Jonathan Thorn

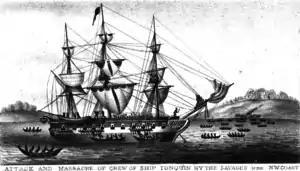
The Tonquin

In 1810, Thorn was granted a two-year furlough to command the Pacific Fur Company's sailing bark, the "Tonquin", owned by John Jacob Astor. The "Tonquin" was to sail to the Pacific Northwest to establish a fur trading post. The "Tonquin" left New York City on 8 September 1810, sailing around Cape Horn on Christmas Day. The crew stopped off in the Kingdom of Hawaii to gather additional labor and resources, arriving at the mouth of the Columbia River on 22 March 1811. Two days later and at the cost of eight lives, the "Tonquin" crossed the bar.